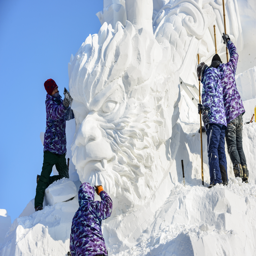
artists working on an ice sculpture at the festival